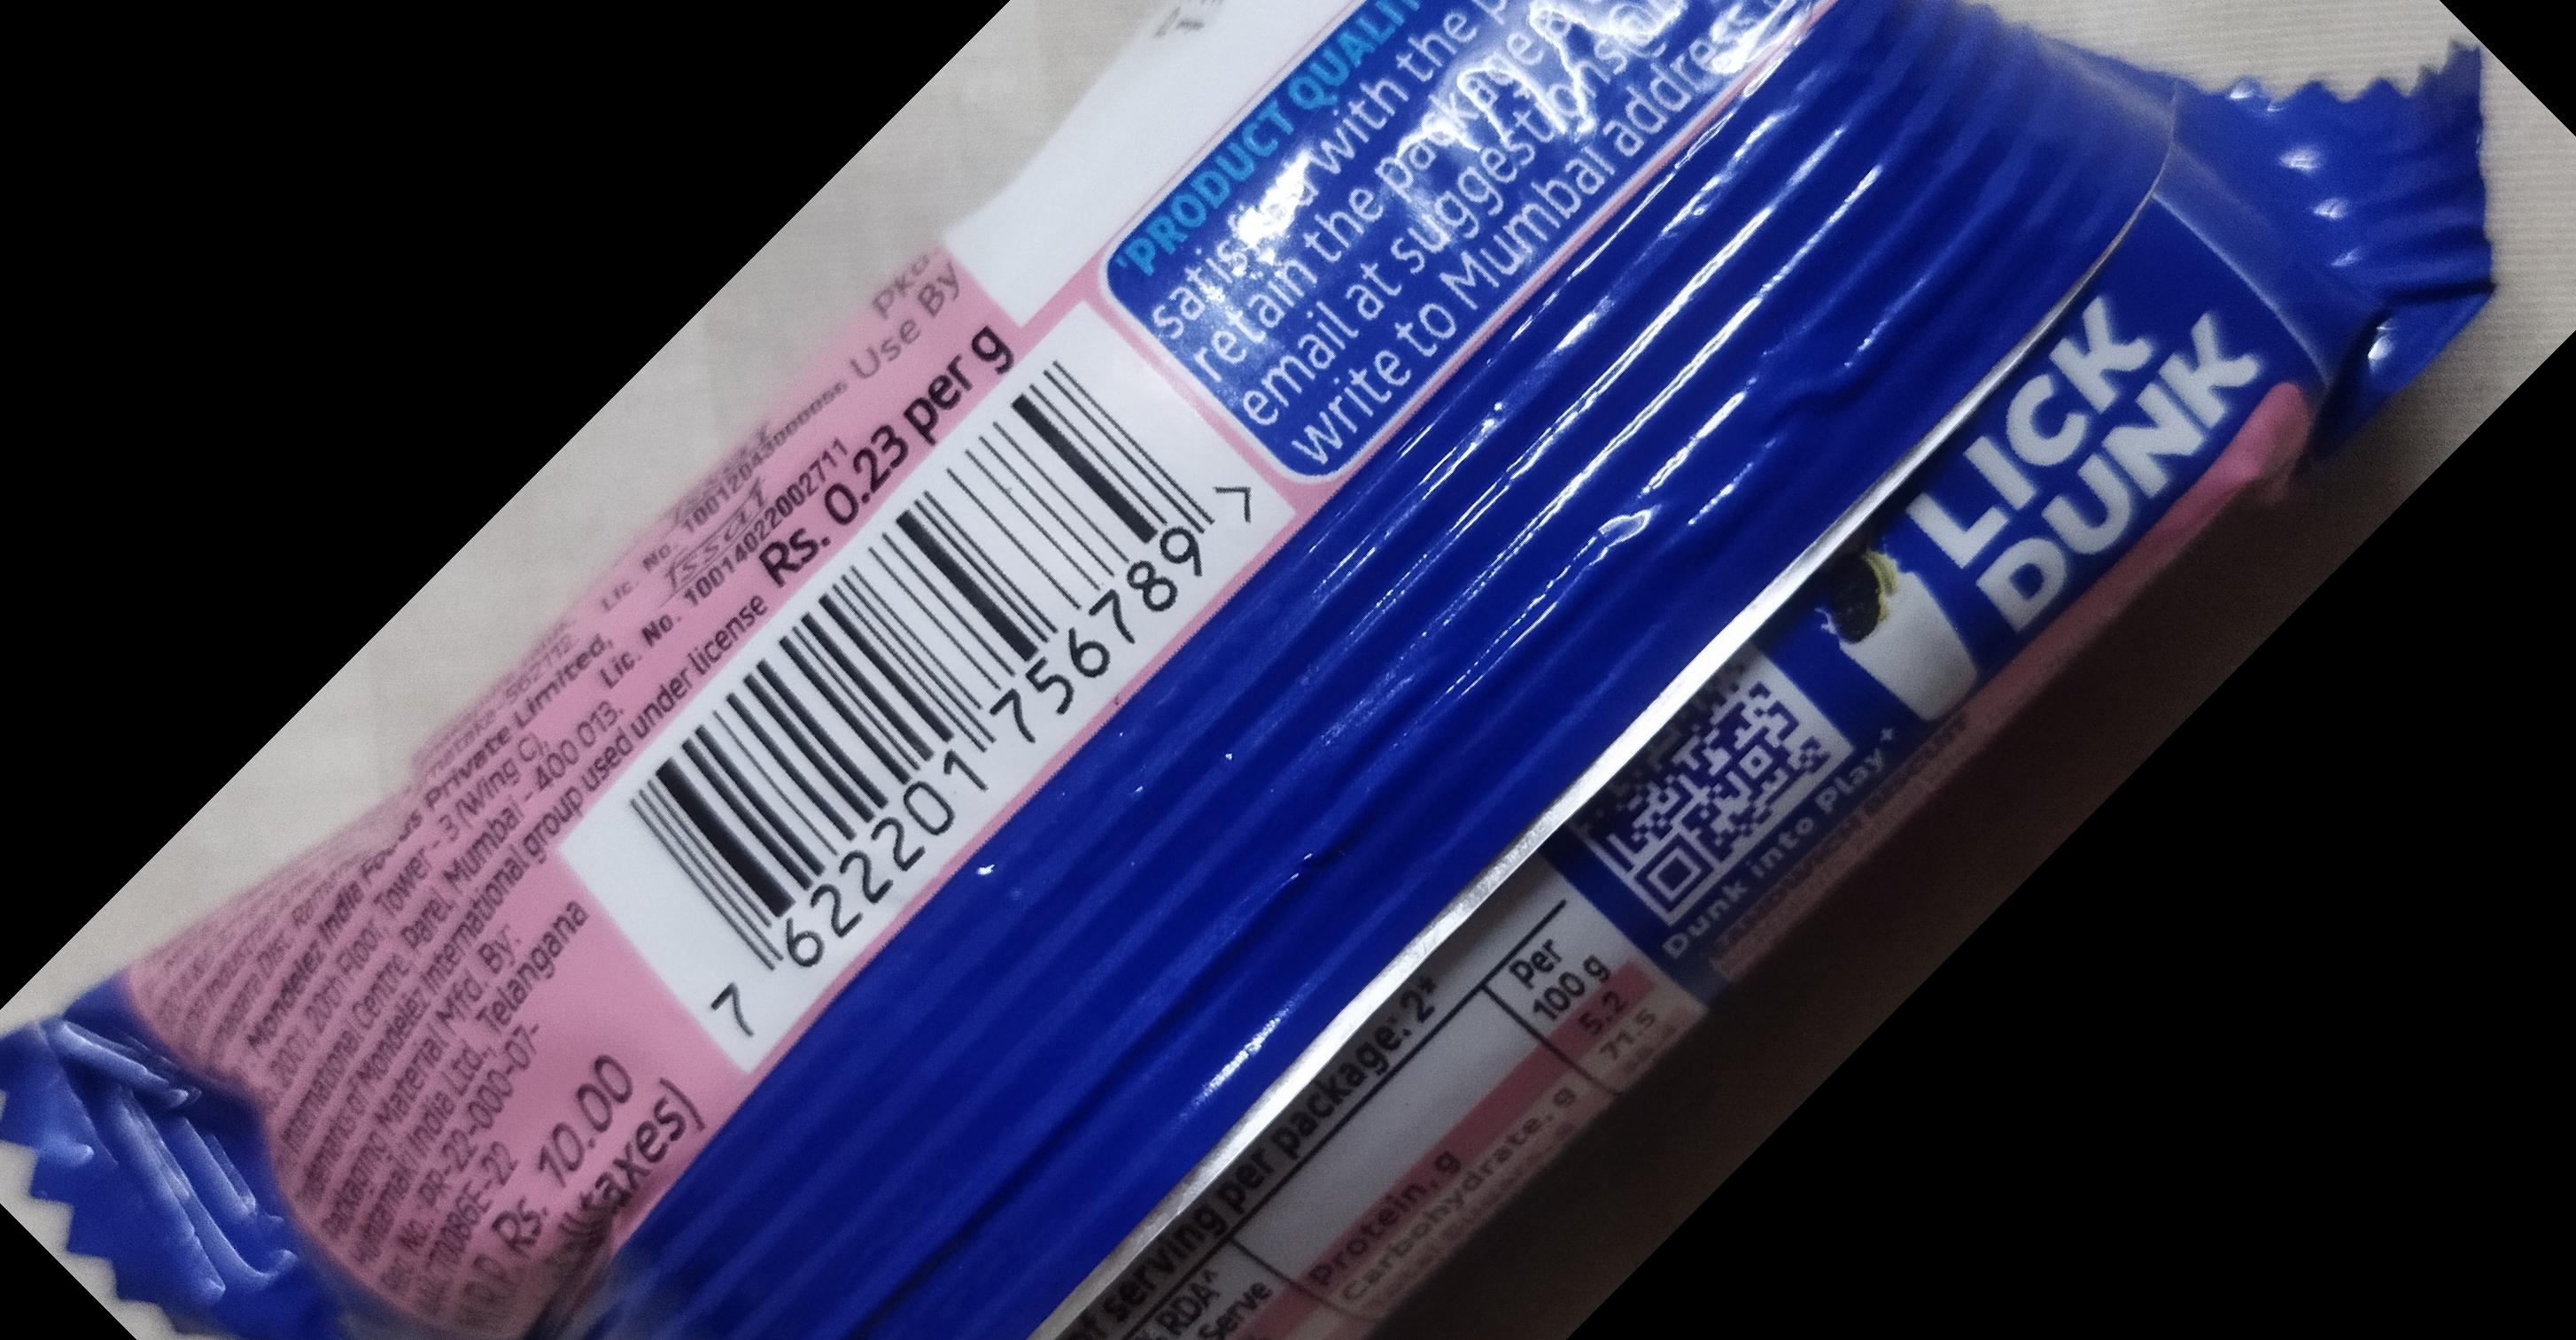
Label: plastics